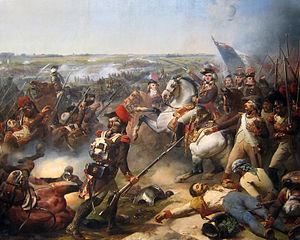
Bataille de Fleurus, victoire française du général Jourdan, le 26 juin 1794, contre l'armée autrichienne menée par les princes de Cobourg et d'Orange. A gauche de Jourdan, Saint-Just en mission, à droite Marceau, Kléber et Championnet.
La Bataille de Fleurus est un tableau de Jean-Baptiste Mauzaisse, peint en 1837. Il s'agit de l'une des œuvres visibles dans la galerie des batailles, au château de Versailles, en France.
Le prince Frédéric Josias de Saxe-Cobourg-Saalfeld est un feld-maréchal du Saint-Empire servant dans l'Armée impériale, né le 26 décembre 1737 à Cobourg et mort le 26 février 1815 dans cette même ville. Il commence sa carrière militaire à l'âge de 18 ans dans un régiment de cuirassiers avec lequel il prend part à la guerre de Sept Ans. Sa bravoure lui permet d'accéder rapidement aux grades supérieurs : colonel en 1759, il devient officier général au cours des années suivantes et, à ce titre, prend la tête d'un corps d'armée lors de la guerre austro-turque. Il guerroie avec succès en Moldavie où il remporte les victoires de Focşani, Râmnic et Martinestje contre les Ottomans, ce qui lui vaut la dignité de feld-maréchal en 1789.
Les Pays-Bas autrichiens sont l'appellation des Pays-Bas méridionaux pendant le régime autrichien au XVIIIᵉ siècle. Le nom « autrichien » fait référence à la maison d'Autriche, suzeraine de ces terres faisant partie du Saint-Empire depuis le mariage de Marie de Bourgogne avec Maximilien d'Autriche peu après la mort de Charles le Téméraire. Avant 1714, toutefois, les Pays-Bas méridionaux relevaient de la branche espagnole des Habsbourg, et l'on parlait de Pays-Bas espagnols.
Jean-Baptiste Bernadotte, né le 26 janvier 1763 à Pau et mort le 8 mars 1844 à Stockholm, est un militaire français devenu roi de Suède et de Norvège sous les noms de Charles XIV Jean et de Charles III Jean de 1818 jusqu'à sa mort, après avoir été nommé régent en 1810 sous le règne de Charles XIII. Il s'engagea dans l'armée française en 1780 et connut un avancement rapide sous la Révolution française, atteignant le grade de général en 1794 après avoir longtemps végété dans des fonctions subalternes. Il se distingua à plusieurs reprises sur les champs de bataille et occupa également, pendant une courte période, le poste de ministre de la Guerre. Ses relations avec Napoléon Bonaparte furent houleuses mais les deux hommes se réconcilièrent en 1804 et Bernadotte fut élevé à la dignité de maréchal d'Empire, la plus haute distinction militaire du pays. Il participa aux campagnes napoléoniennes à la tête d'un corps d'armée, mais son inaction le jour de la bataille d'Auerstaedt en 1806 et le mauvais comportement de ses troupes à celle de Wagram en 1809 lui attirèrent les critiques de l'Empereur.
Paul Grenier, né le 29 janvier 1768 à Sarrelouis et mort le 18 avril 1827 dans l'actuelle commune de Dammartin-Marpain, est un général de la Révolution française et de l’Empire. Entré dans l'armée en 1784, il s'élève rapidement dans la hiérarchie militaire pendant les guerres de la Révolution française et est promu général de division en 1794. Il mène une division lors de la campagne de 1796 à 1797 en Allemagne et sert trois ans plus tard en Bavière. Au cours des guerres napoléoniennes, Napoléon confie à Grenier des commandements importants sur le théâtre d'Italie. Tacticien remarquable, le général se signale en 1809 sur le Piave et à Sankt Michael, où il écrase une division autrichienne, et lors de la bataille du Mincio en 1814. Membre du gouvernement provisoire lors des Cent-Jours, il se consacre par la suite à la politique. Son nom est inscrit sous l'arc de triomphe de l'Étoile à Paris.
Fleurus est une ville francophone de Belgique située en Région wallonne dans la province de Hainaut au nord-est de Charleroi.
Les Hussards de la Mort est un escadron constitué pendant la Révolution française.
La galerie des Batailles est une galerie du musée de l'Histoire de France, située au premier étage de l'aile du Midi du château de Versailles.
Jean Étienne Vachier dit Championnet, né le 14 avril 1762 à Valence, mort le 9 janvier 1800 à Antibes, est un général de division de la Révolution française.
Voici la liste de batailles de l'Histoire de France depuis les raids gaulois en Italie au IVᵉ siècle av. J.-C. menés par le chef gaulois Brennus, jusqu'à aujourd'hui. Elle comprend les plus importantes batailles menées par les différents régimes qui se sont succédé et qui ont fait l'histoire militaire de la France.
La période française de l'histoire de Belgique s'étend de l'occupation des Pays-Bas autrichiens et de la Principauté de Liège en 1792 suivie de l'annexion de ces territoires par la France en 1795 puis à leur cession officielle à perpétuité à la France par l'empereur du Saint-Empire, ancienne puissance souveraine, lors du traité de Campo-Formio du 18 octobre 1797, jusqu'à à la chute de l'Empire en 1814.
Jean-Baptiste Jourdan, né le 29 avril 1762 à Limoges dans la Haute-Vienne et mort le 23 novembre 1833 à Paris, est un militaire français ayant accédé à la dignité de maréchal d'Empire. Fils de chirurgien, il est éduqué par son oncle à la mort de ses parents et décide de s'engager dans l'armée royale. Après une courte participation à la guerre d'indépendance des États-Unis, il retourne à la vie civile et s'installe à Limoges à la tête d'un petit commerce. Au moment où éclate la Révolution française, il adhère aux idées républicaines, ce qui lui permet d'obtenir le commandement d'un bataillon de volontaires.
La Belgique [bɛlʒik], en forme longue le royaume de Belgique, est un pays d’Europe de l'Ouest, bordé par la France, les Pays-Bas, l’Allemagne, le Luxembourg et la mer du Nord. Politiquement, il s'agit d’une monarchie constitutionnelle fédérale à régime parlementaire. Elle est l’un des six pays fondateurs de l’Union européenne et accueille, dans sa capitale Bruxelles, le Conseil de l'Union européenne, la Commission européenne, les Commissions parlementaires et six sessions plénières additionnelles du Parlement européen, ainsi que d’autres organisations internationales comme l’OTAN. Le pays accueille également, à Mons, le Grand Quartier général des puissances alliées en Europe. La Belgique couvre une superficie de 30 688 km² avec une population de 11 476 279 habitants au 1ᵉʳ janvier 2020, soit une densité de 373,97 habitants/km².
La seconde annexion française des États de Belgique est la période d'occupation par la France des Pays-Bas autrichiens et de la Principauté de Liège en 1794, avec l'annexion de ces territoires par la France en 1795 et l'intégration de ces États dans la Première République française puis dans la France impériale.